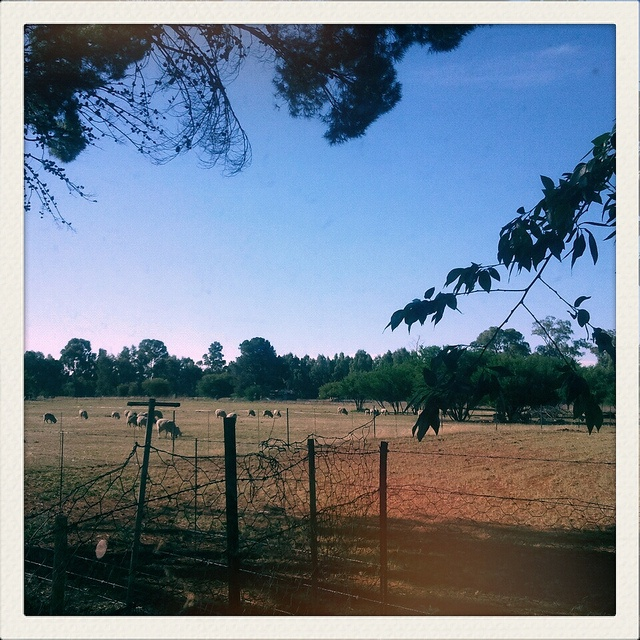
Sheep are grazing in a field in the distance.
A herd of animals that are grazing in a field.
Land with trees and animals on the land
A dry grass field with a herd of cattle.
Fenced fields with sheep grazing in the distance.